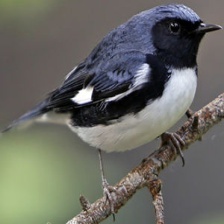
Species: BLACK THROATED WARBLER
Scientific name: SETOPHAGA CAERULESCENS